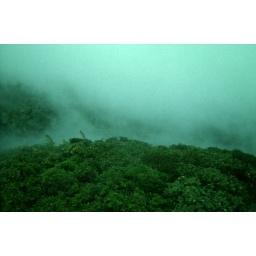
cloud forest in El Yunque